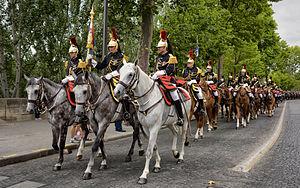
La Garde Républicaine dans les rues de Paris après le défilé du 14 Juillet 2015.